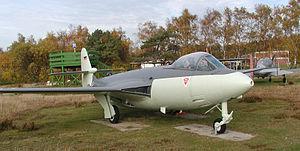
Le Hawker Sea Hawk était un avion de chasse monoplace britannique qui était embarqué sur les porte-avions de la Royal Navy. Développé par Hawker Aircraft Limited, la majorité des 547 exemplaires construits sortirent des usines Armstrong Whitworth. Première réalisation de Sydney Camm dans le domaine de l’aviation a réaction, le Sea Hawk resta en service jusqu’en 1983, ce qui en fait le dernier avion de combat à réaction à aile droite utilisé opérationnellement. Ce chasseur, conçu à l’origine pour la RAF, a également constitué une étape importante dans le développement du Hawker Hunter.